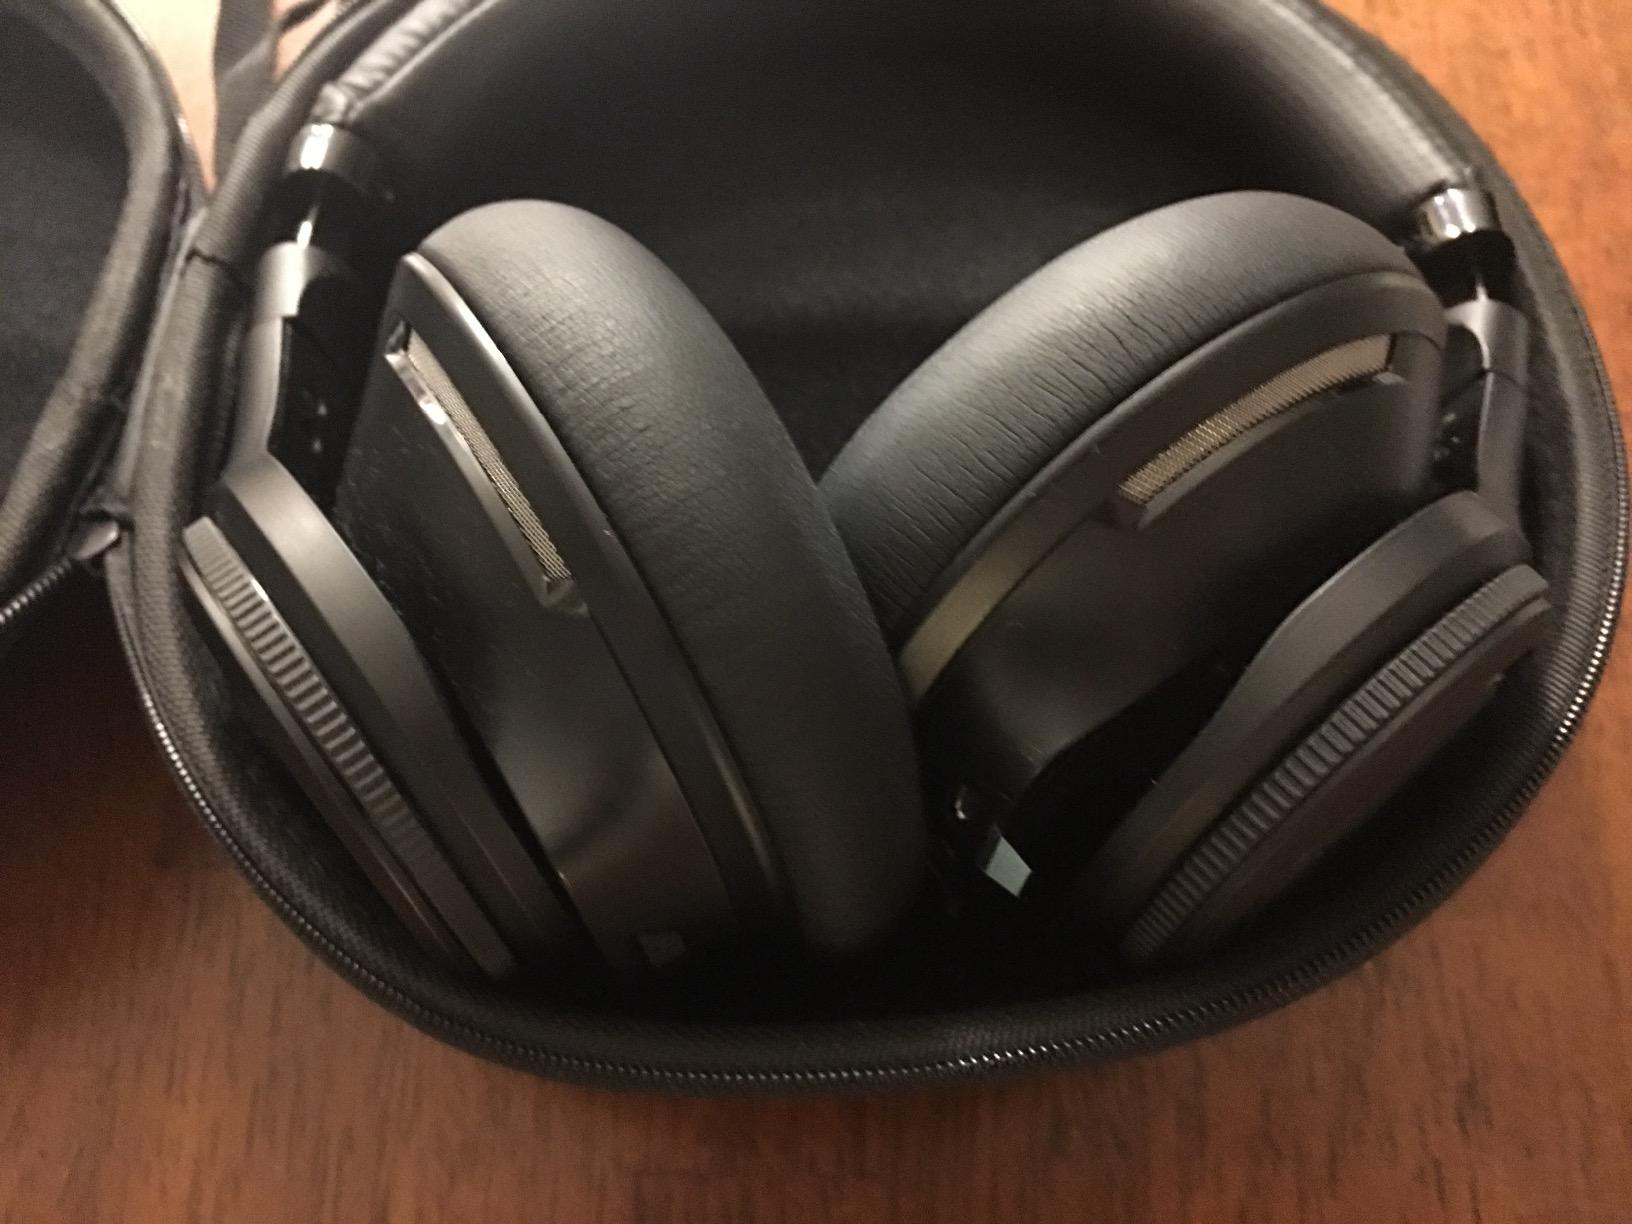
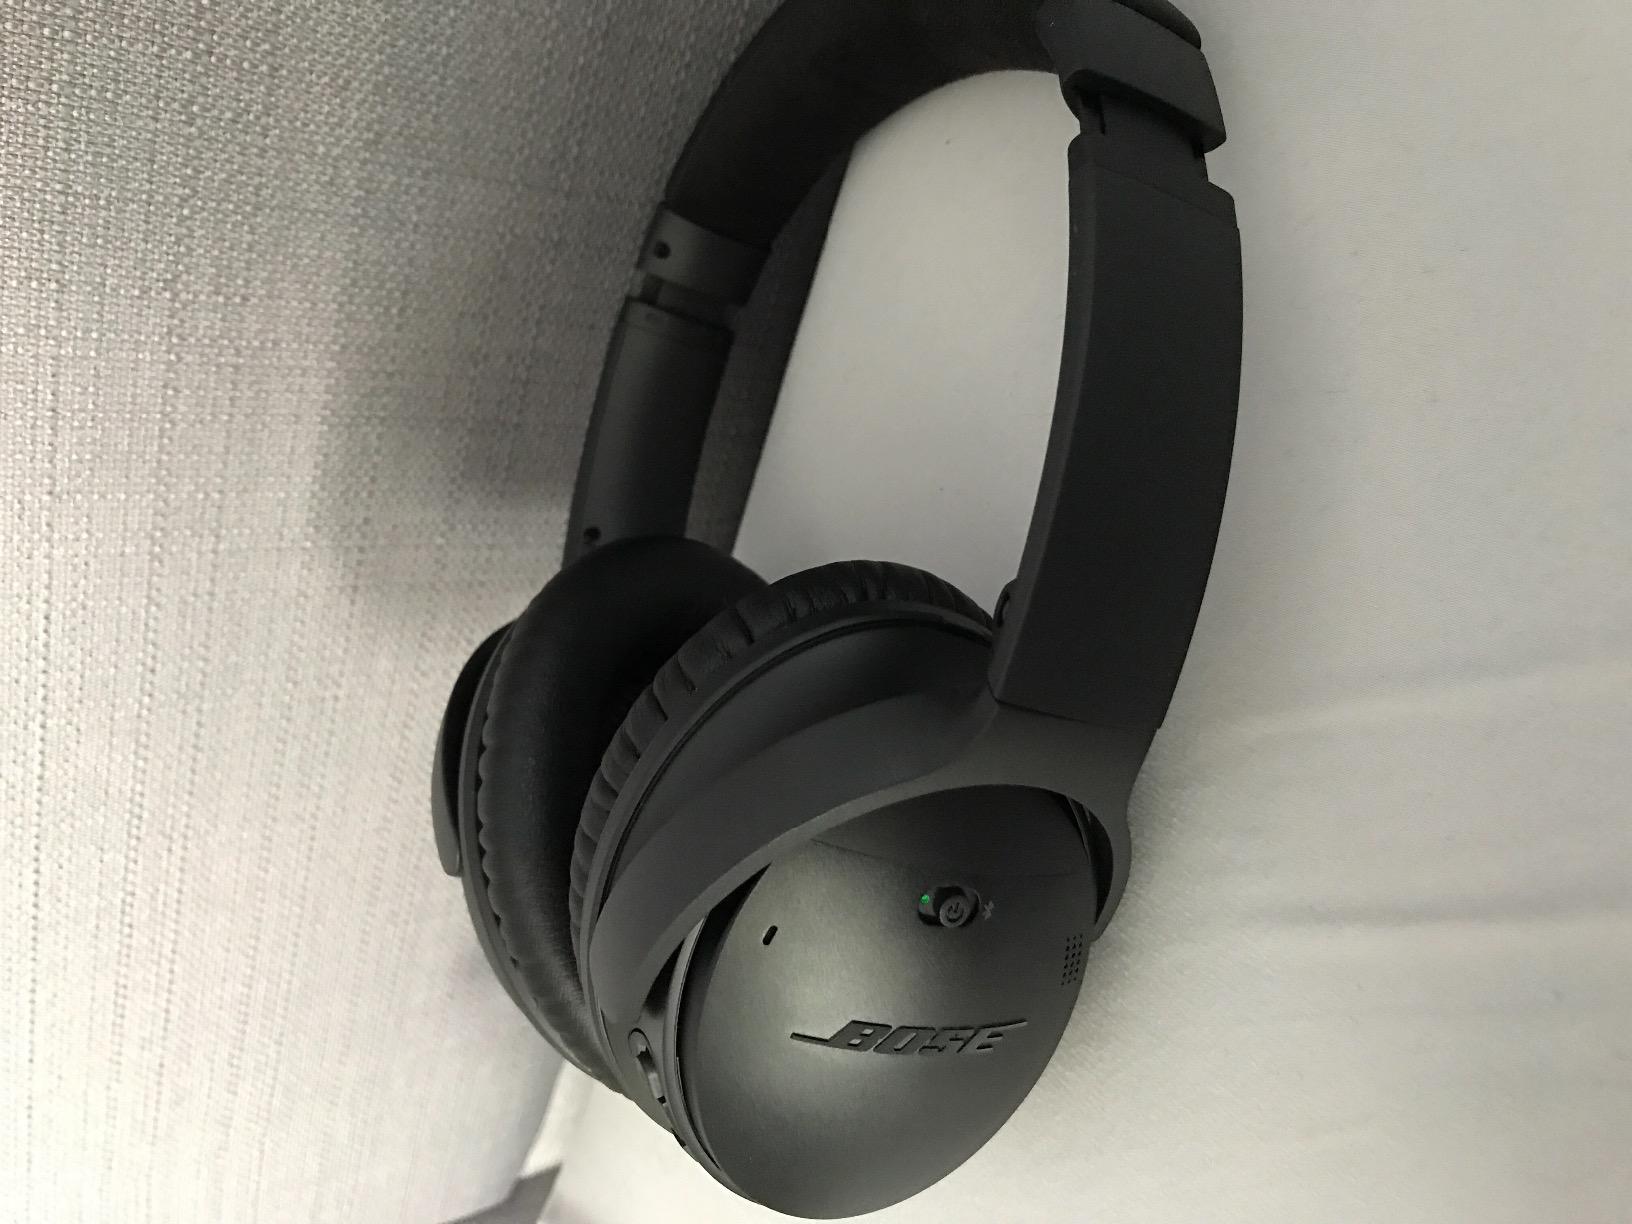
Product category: headphones
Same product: no